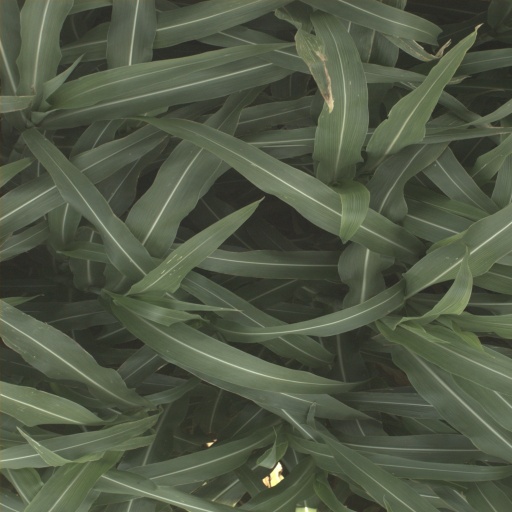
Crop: sorghum